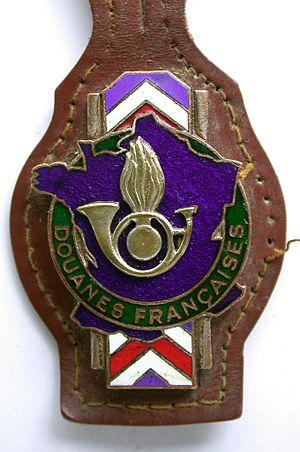
Insigne des douanes françaises
La Direction générale des Douanes et Droits indirects est une administration publique française sous tutelle du ministère de l'Action et des Comptes publics.